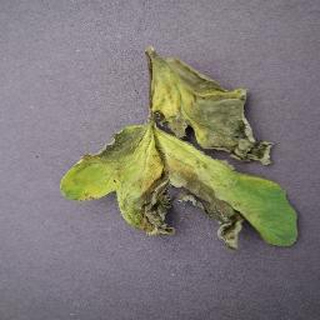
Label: tomato_late_blight